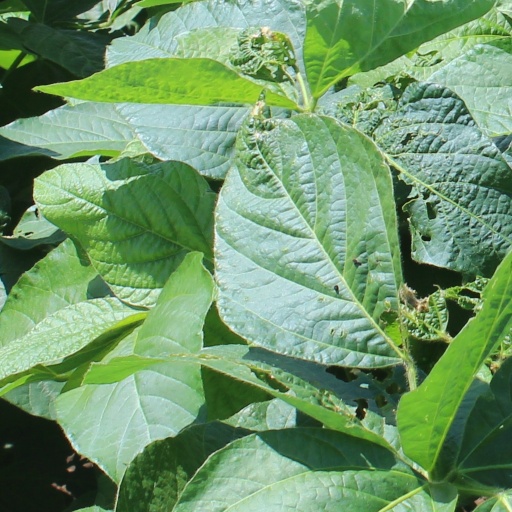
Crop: soybean